Cardwell, Queensland

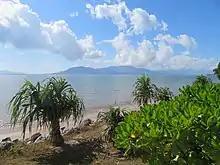
View from Cardwell Hinchinbrook Channel

Seaward lies the Hinchinbrook Channel and Rockingham Bay which are both are part of the Coral Sea. The Great Barrier Reef is further off-shore to the east.